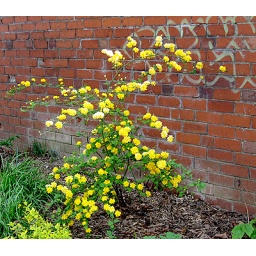
A butcher-bird plant in front of a graffiti'd wall